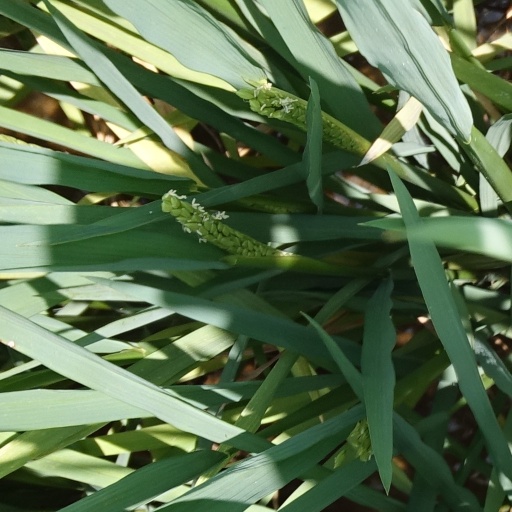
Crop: rice